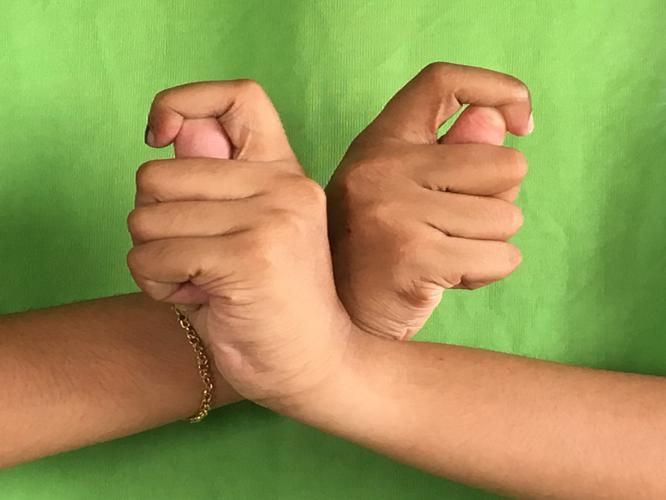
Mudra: Berunda
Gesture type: double_hand